Asociación Mexicana de Debate

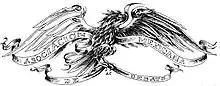

The Asociación Mexicana de Debate (Mexican Debate Association) (AMD) is the regulating body for debate in México, formed by students, former students and debate coaches with experience at the most important debating competitions in the world, such as the World Universities Debating Championship, the World Universities Debating Championship in Spanish and the World Schools Debating Championship, and it is the only body that organizes British Parliamentary, Karl Popper and World Schools debate competitions in the country, including two national championships (one in Spanish and one in English). AMD has the objective of spreading debate all around the country.